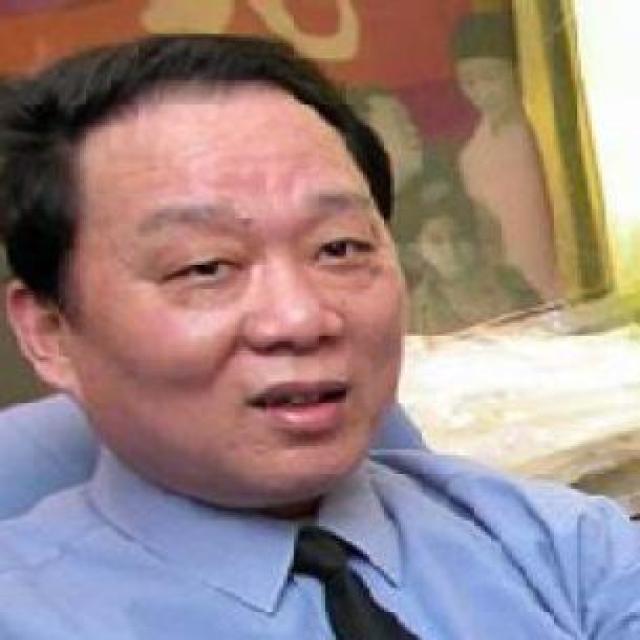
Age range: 45-64